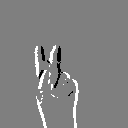
ASL letter: k